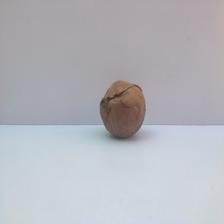
Size: Spoiled